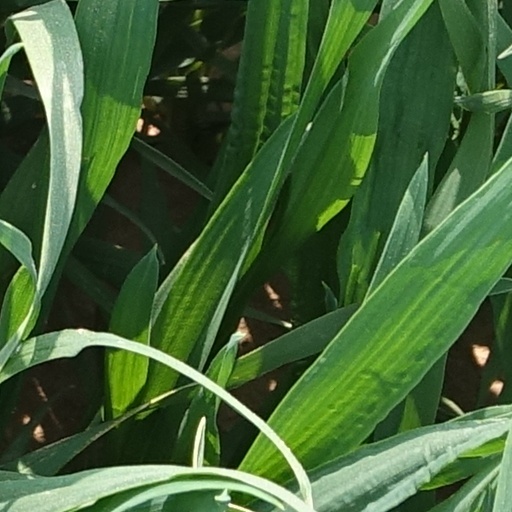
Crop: wheat